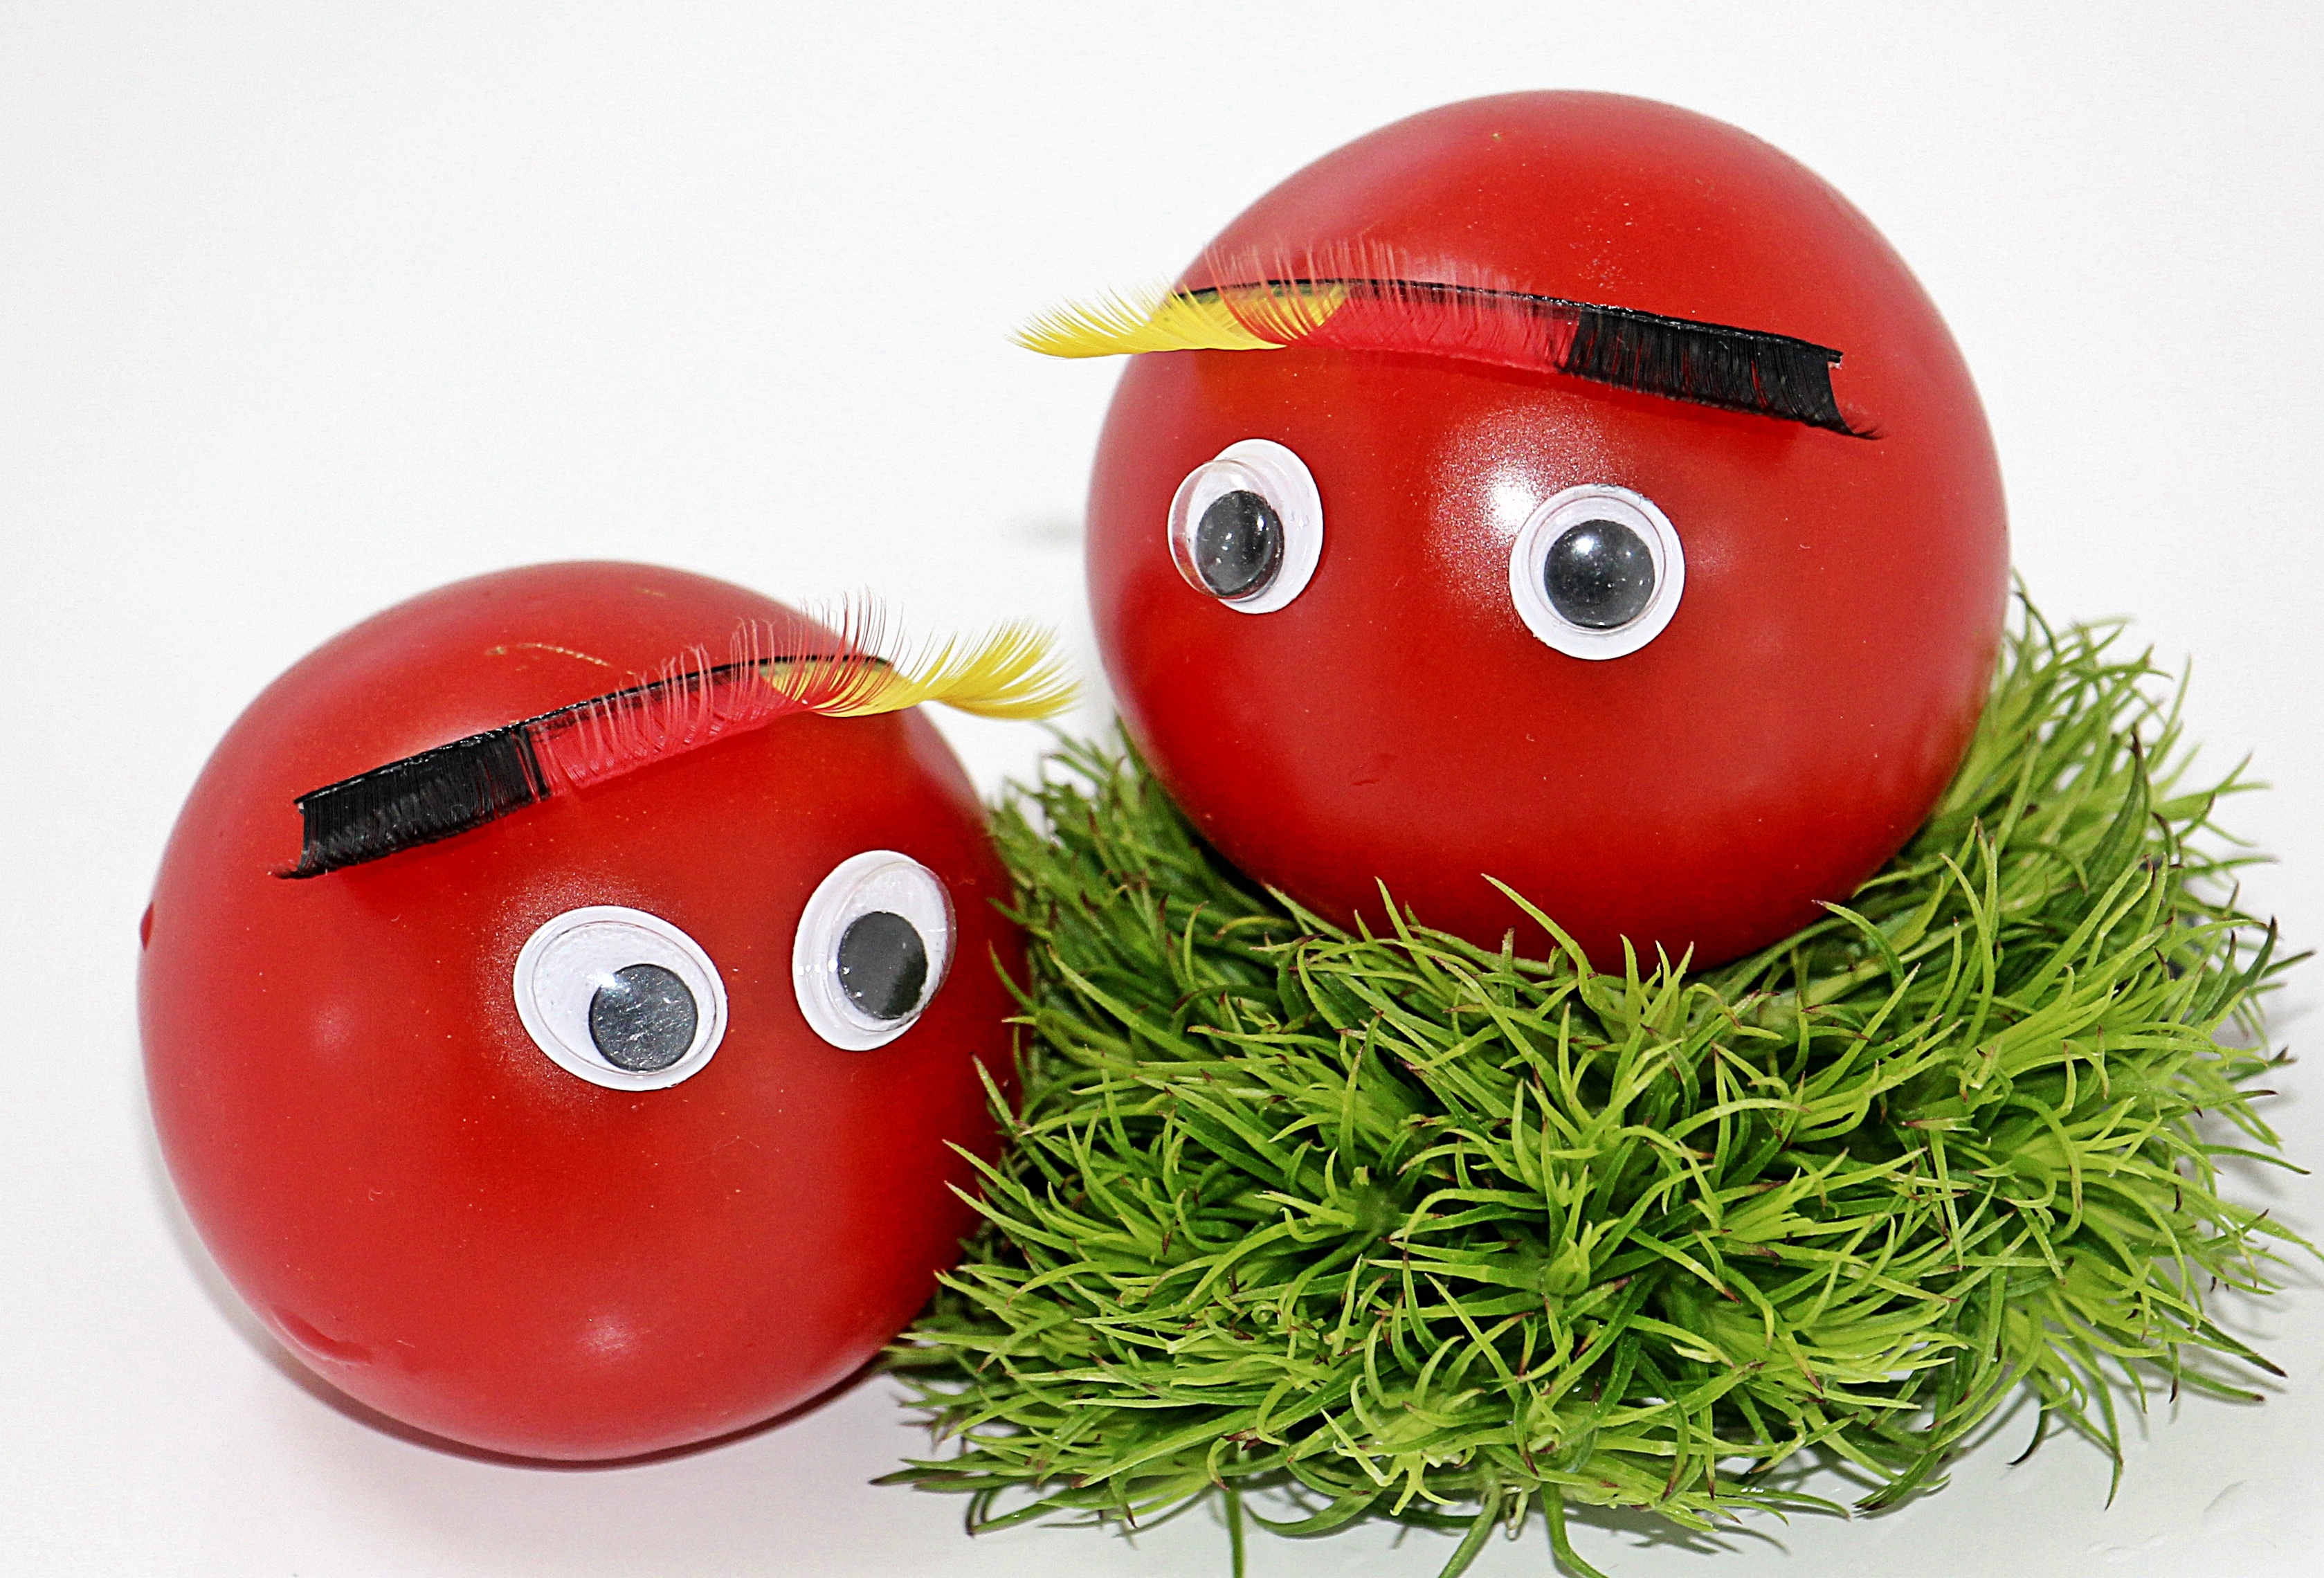
plant, sport, fruit, france, food, red, produce, vegetable, flag, football, deco, 2016, background, tomatoes, em, ball, funny, germany, rush, flowering plant, germany flag, black red gold, european championship, football deco, em 2016 france, tomato with eyes, land plant